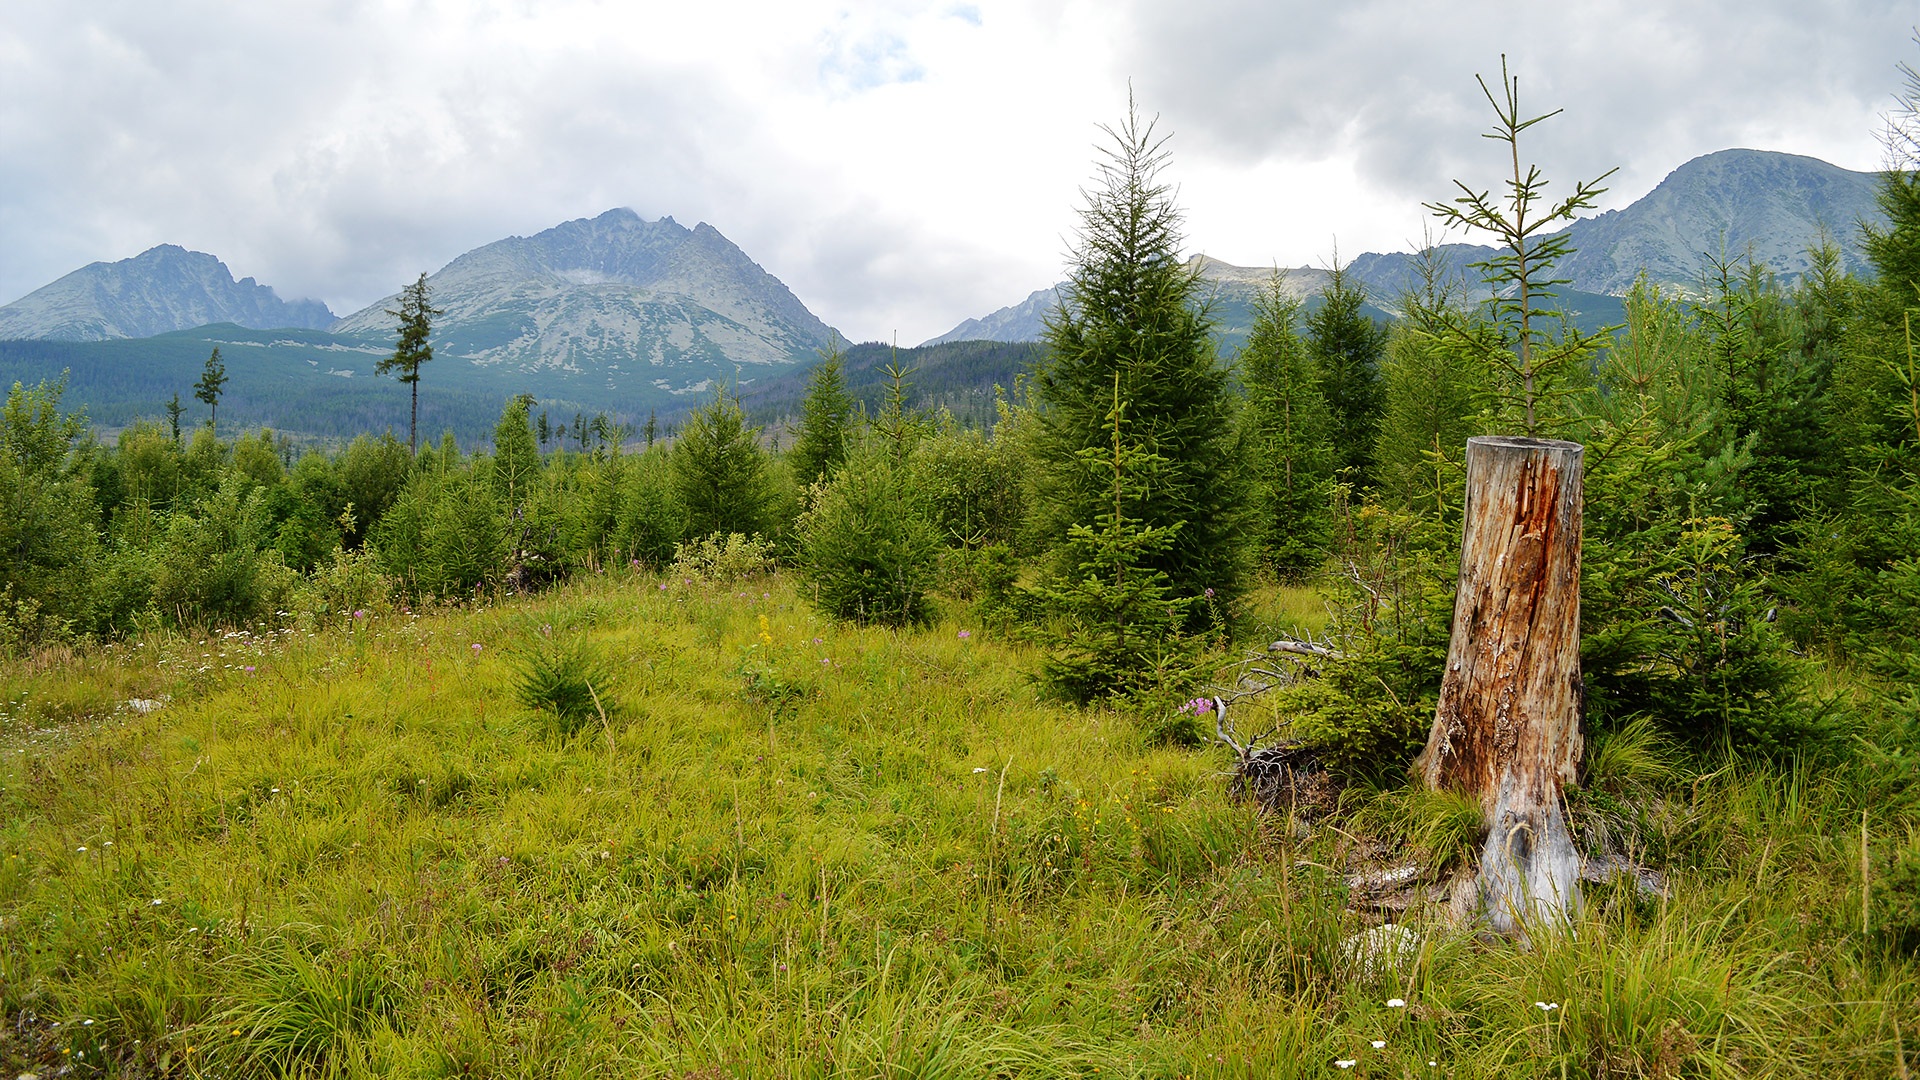
landscape, tree, nature, forest, wilderness, walking, mountain, trail, meadow, hill, stump, lake, adventure, mountain range, country, summer, pasture, national park, ridge, trees, mountains, grassland, plateau, woodland, habitat, ecosystem, tatry, nature reserve, the clouds, biome, natural environment, geographical feature, mountainous landforms, temperate coniferous forest